J. S. P. Tatlock

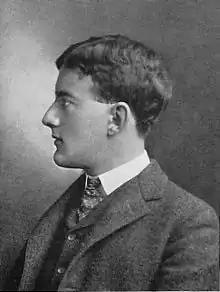
Tatlock c.

John Strong Perry Tatlock (February 24, 1876 – June 24, 1948), known as J. S. P. Tatlock, was an American literary scholar and medievalist.